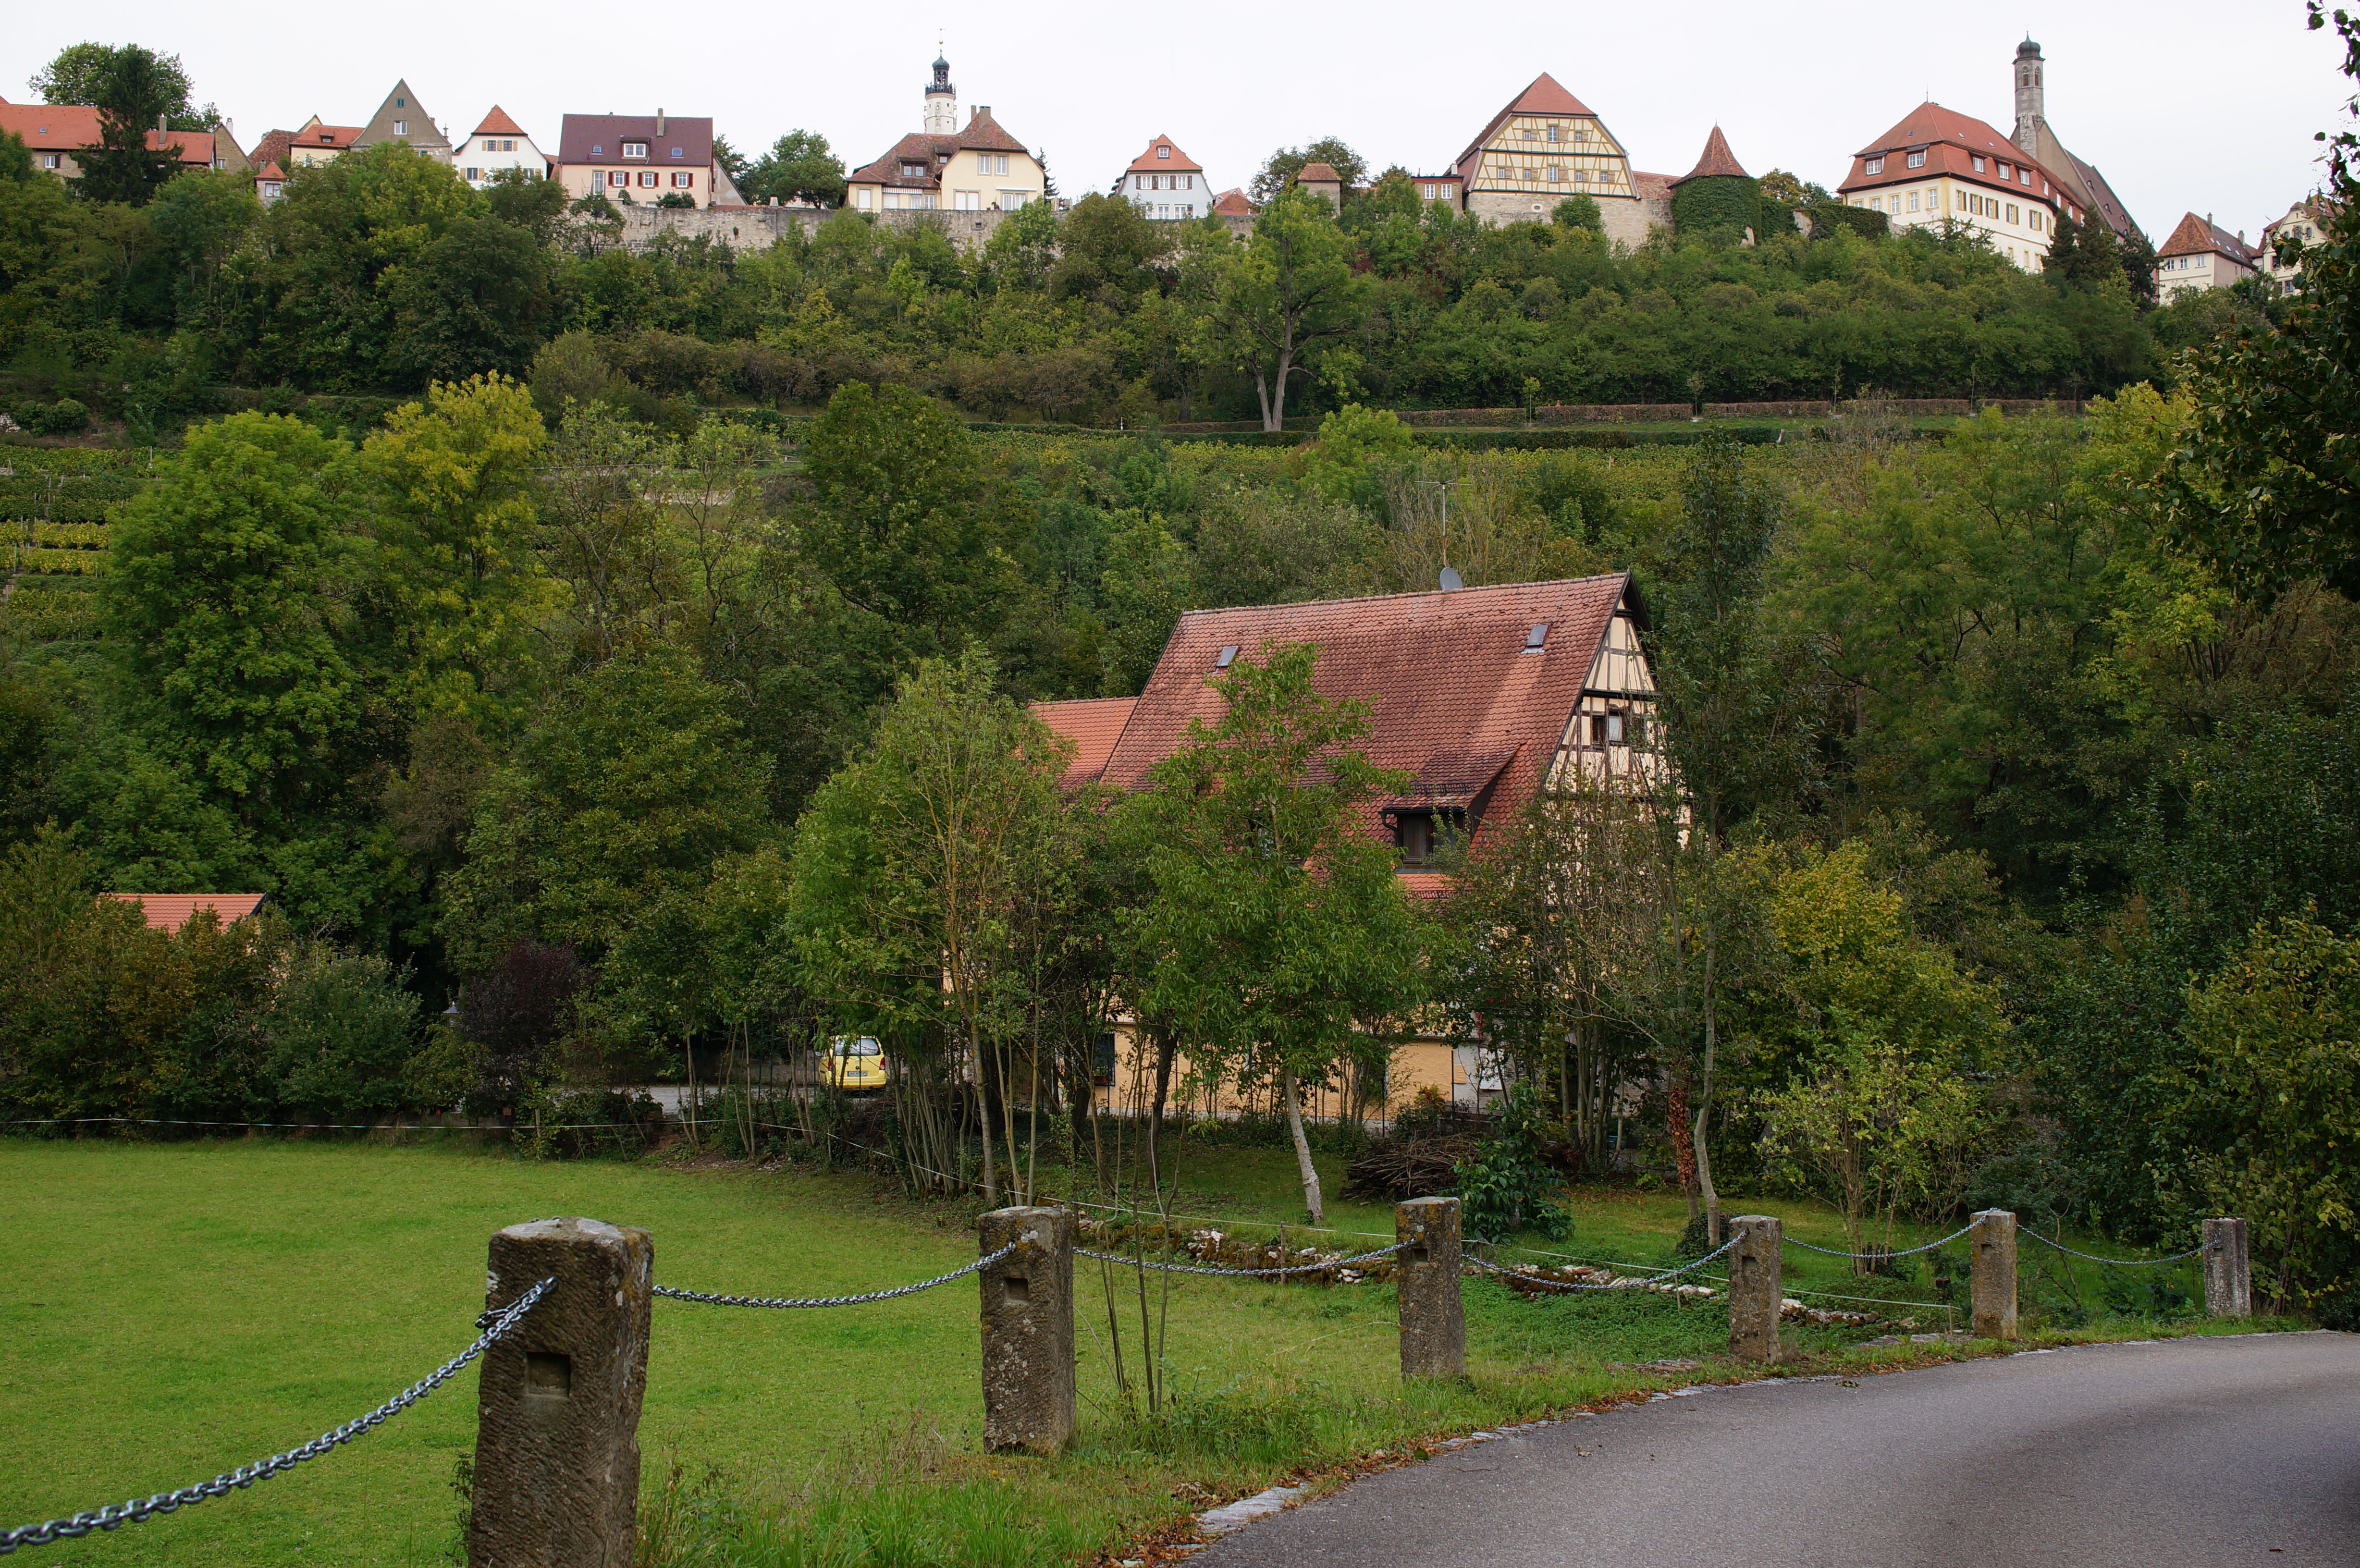
tree, farm, flower, village, garden, estate, rural area